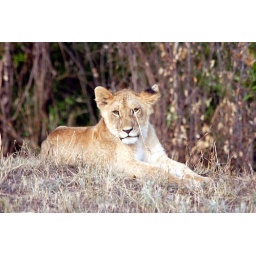
lion just over one years old. I tried to photoshop the grass but with no good results